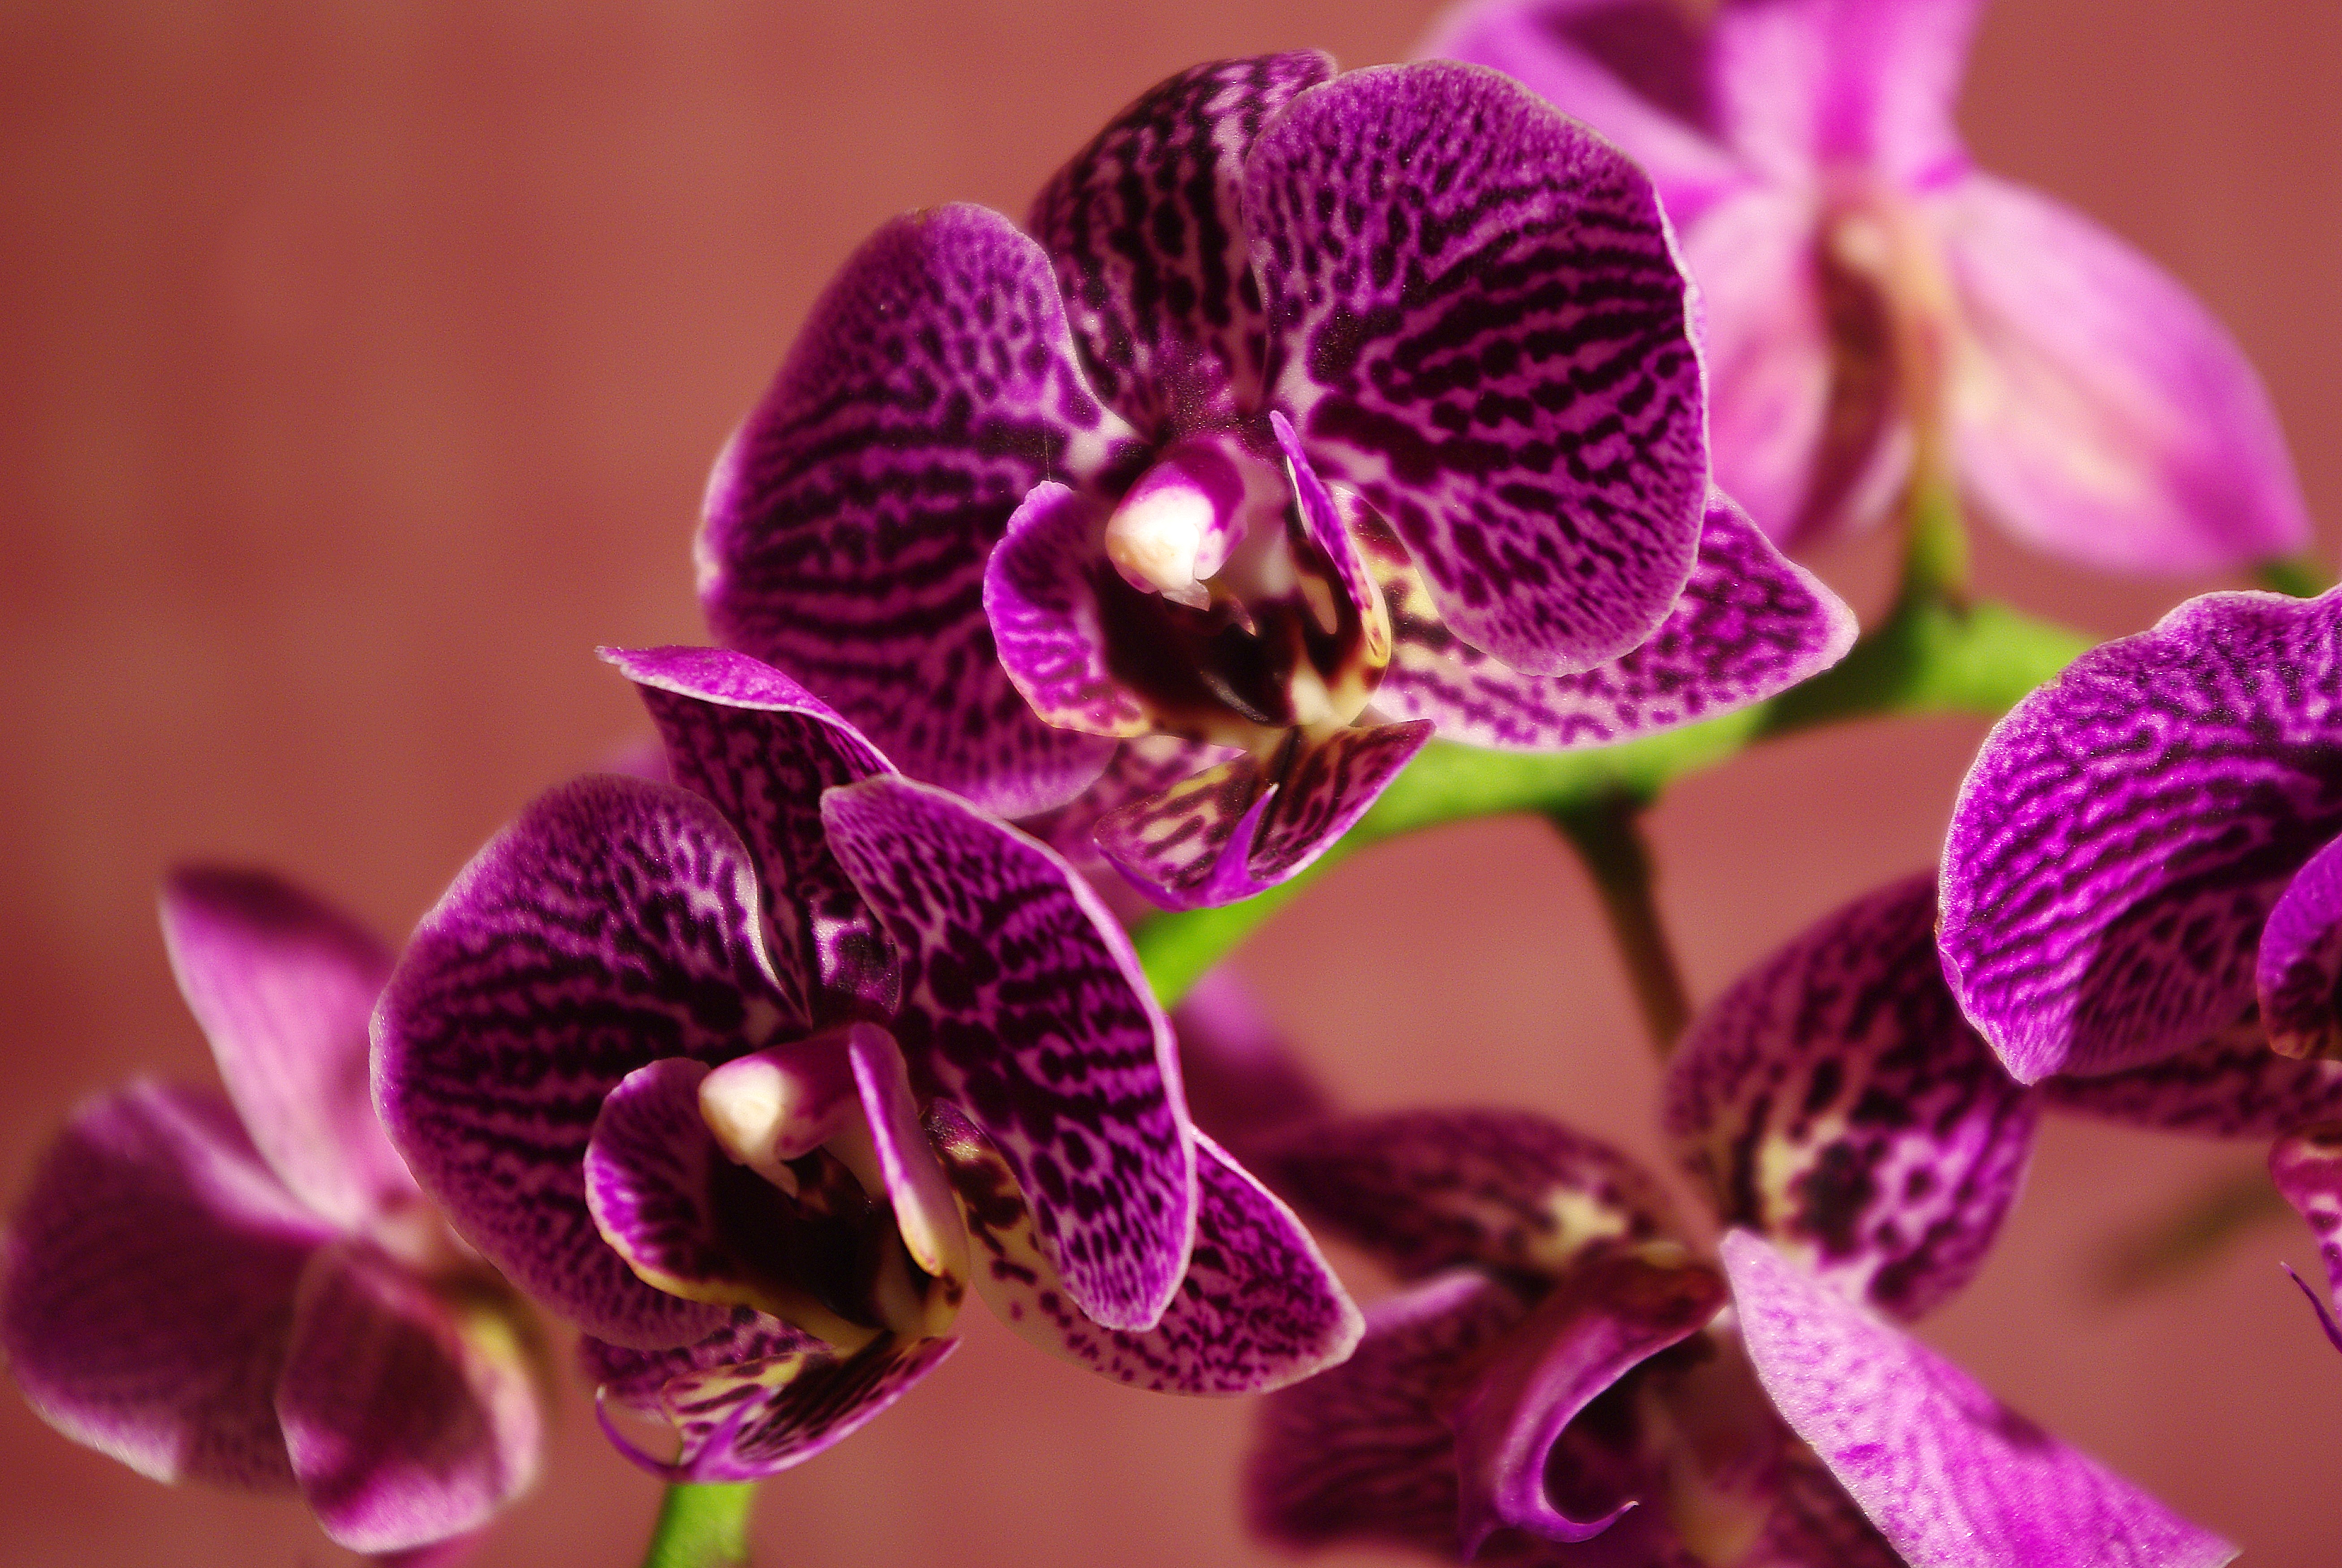
nature, blossom, plant, photography, flower, purple, petal, bloom, photo, macro, pink, close, flora, orchid, seeds, violet, photograph, magenta, purple flower, macro photography, flowering plant, small flower, cattleya, seed plant, moth orchid, orchids of the philippines